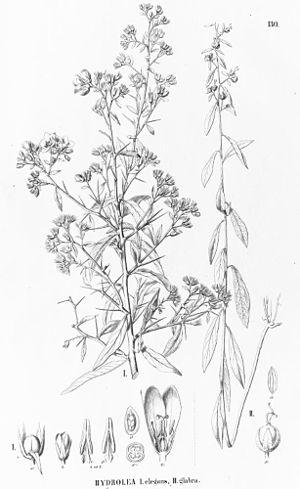
La famille des Hydroléacées regroupe des plantes dicotylédones. En classification phylogénétique, elle ne comprend que 12 espèces du genre Hydrolea.